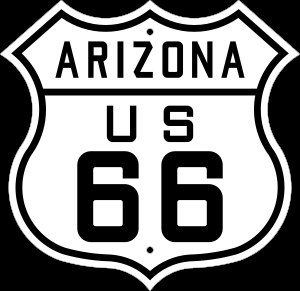
U.S. Highway System / Historie / De første forslag
Det oprindelige hovedvejsskilt, der blev erstattet i 1946
"U.S Highway System, United States Numbered Highways, U.S Highways eller U.S. Routes er alle forskellige betegnelser for det samme, nemlig et system af nummererede hovedveje i USA. Systemet blev besluttet i 1926, og selv om disse veje af og til kaldes ""føderale veje"", betales og vedligeholdes de af de enkelte delstater på samme måde som såkaldte State Highways. Administrationen og tildeling af numre ligger hos American Association of State Highway and Transportation Officials.